Kirk Joseph

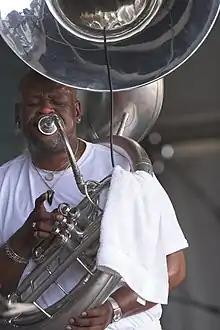
Kirk Joseph at the New Orleans Jazz & Heritage Festival, 2008

Kirk Joseph (born February 16, 1961) is an American sousaphone and tuba player, recognized as a pioneer in expanding the role of the sousaphone in contemporary brass band, jazz, funk, and rhythm and blues music. He is a founding member of the Dirty Dozen Brass Band and leader of his own ensemble, Kirk Joseph’s Backyard Groove.